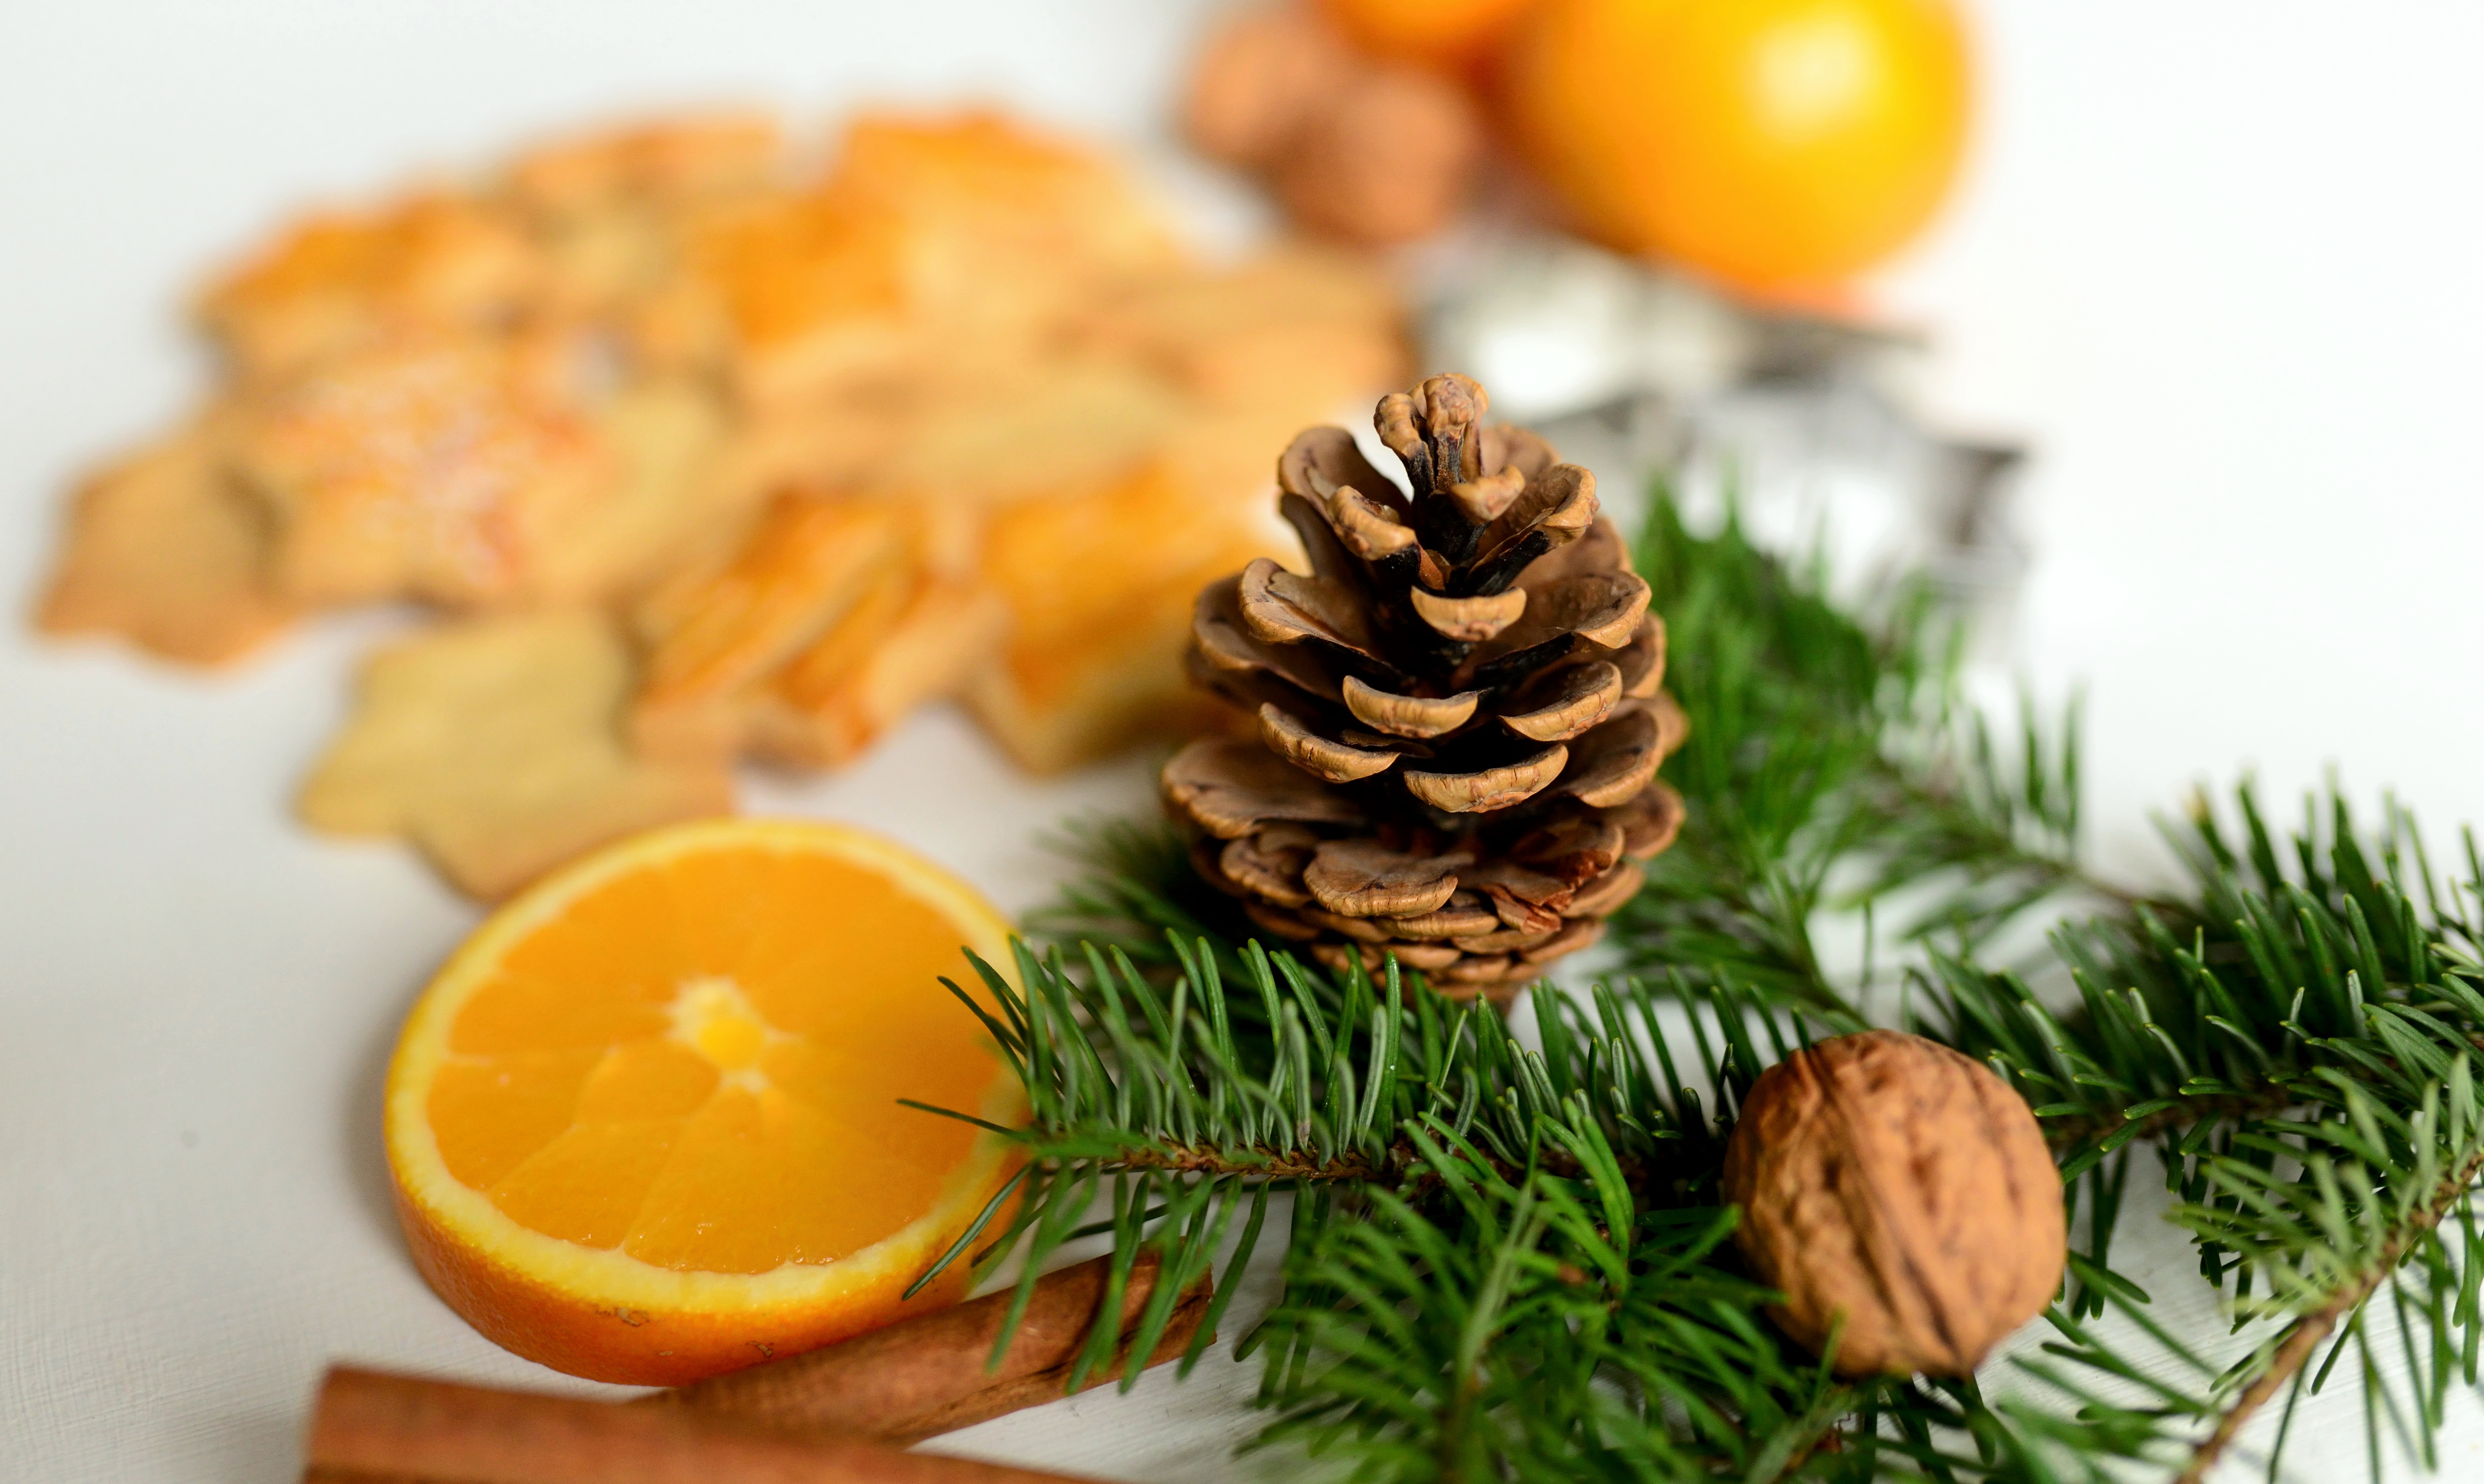
cookie, food, plant, rangpur, fruit, natural material, clementine, valencia orange, orange, citrus, tableware, tree, tangerine, wood, ingredient, natural foods, bitter orange, evergreen, mandarin orange, larch, meyer lemon, conifer cone, produce, sweet lemon, tangelo, calamondin, event, recipe, plate, conifer, cuisine, lemon, holiday, christmas decoration, vegetable, superfood, citron, garnish, citric acid, pattern, twig, still life photography, grapefruit, pine, Food group, fir, pine family, finger food, interior design, ornament, vegan nutrition